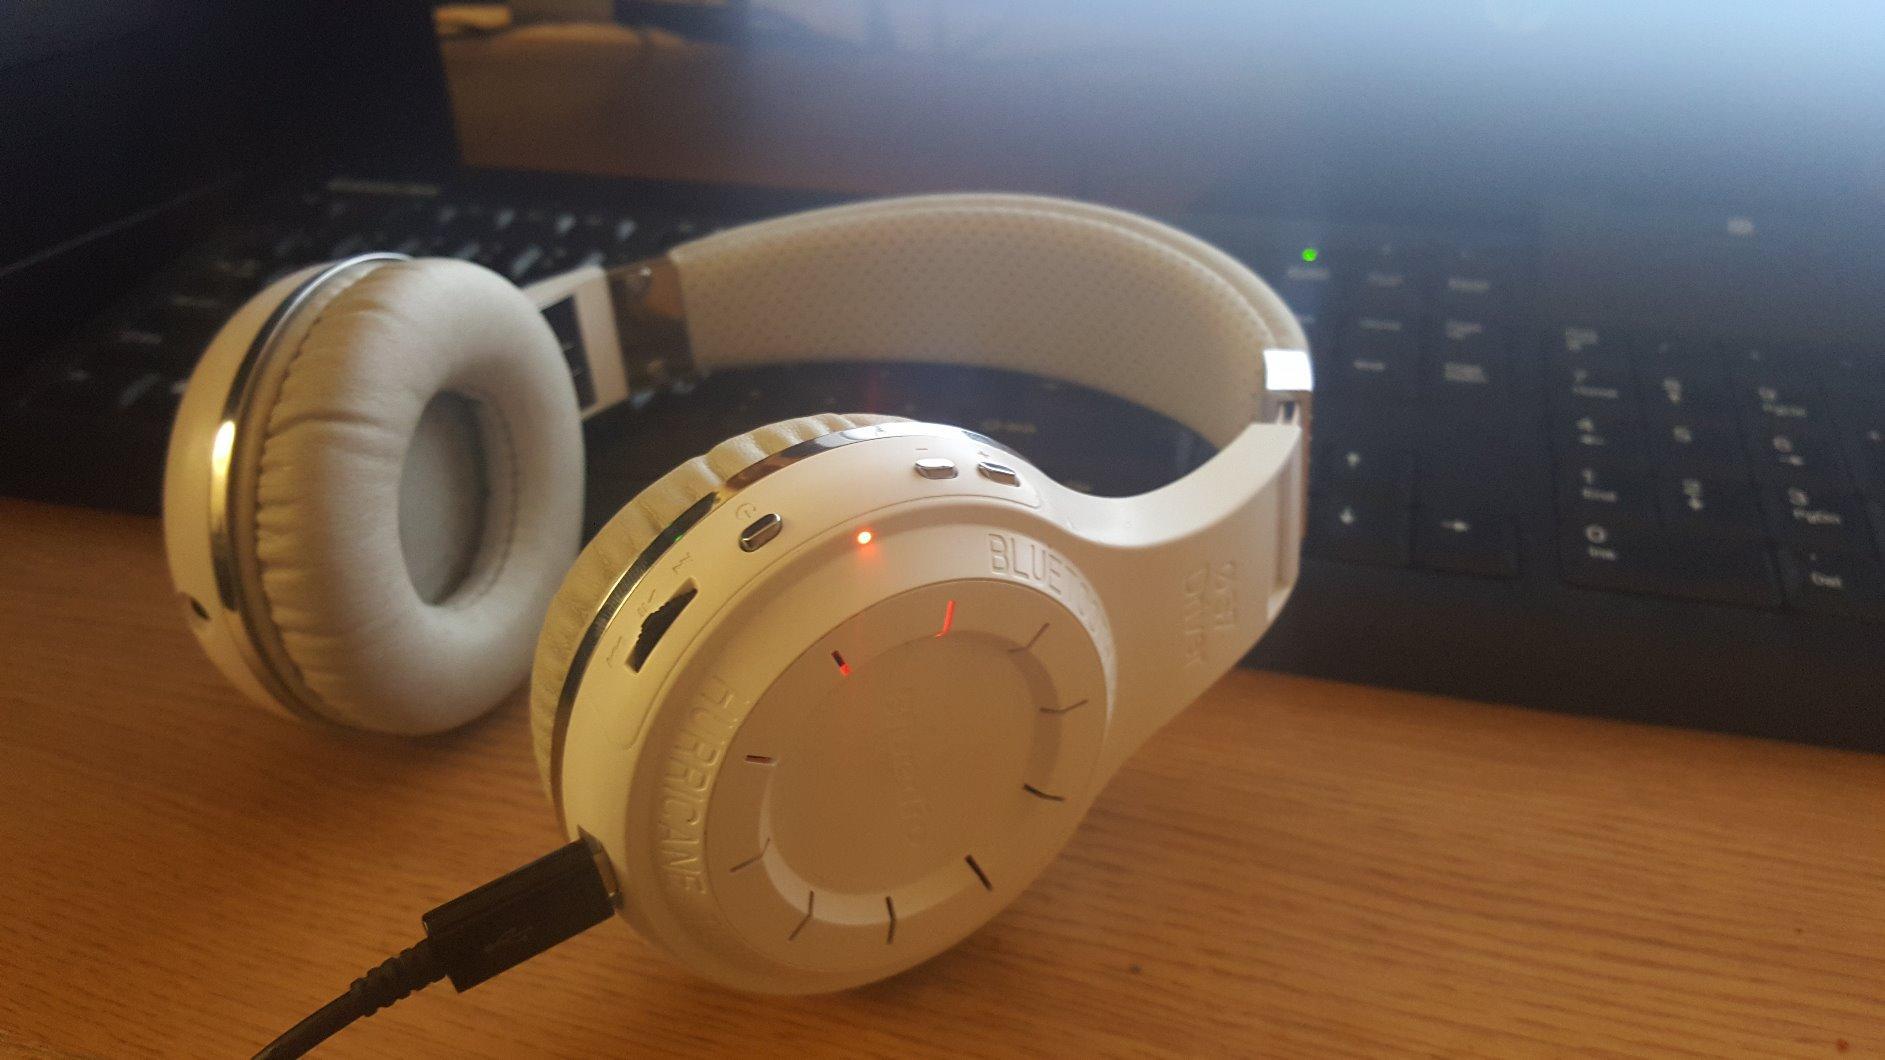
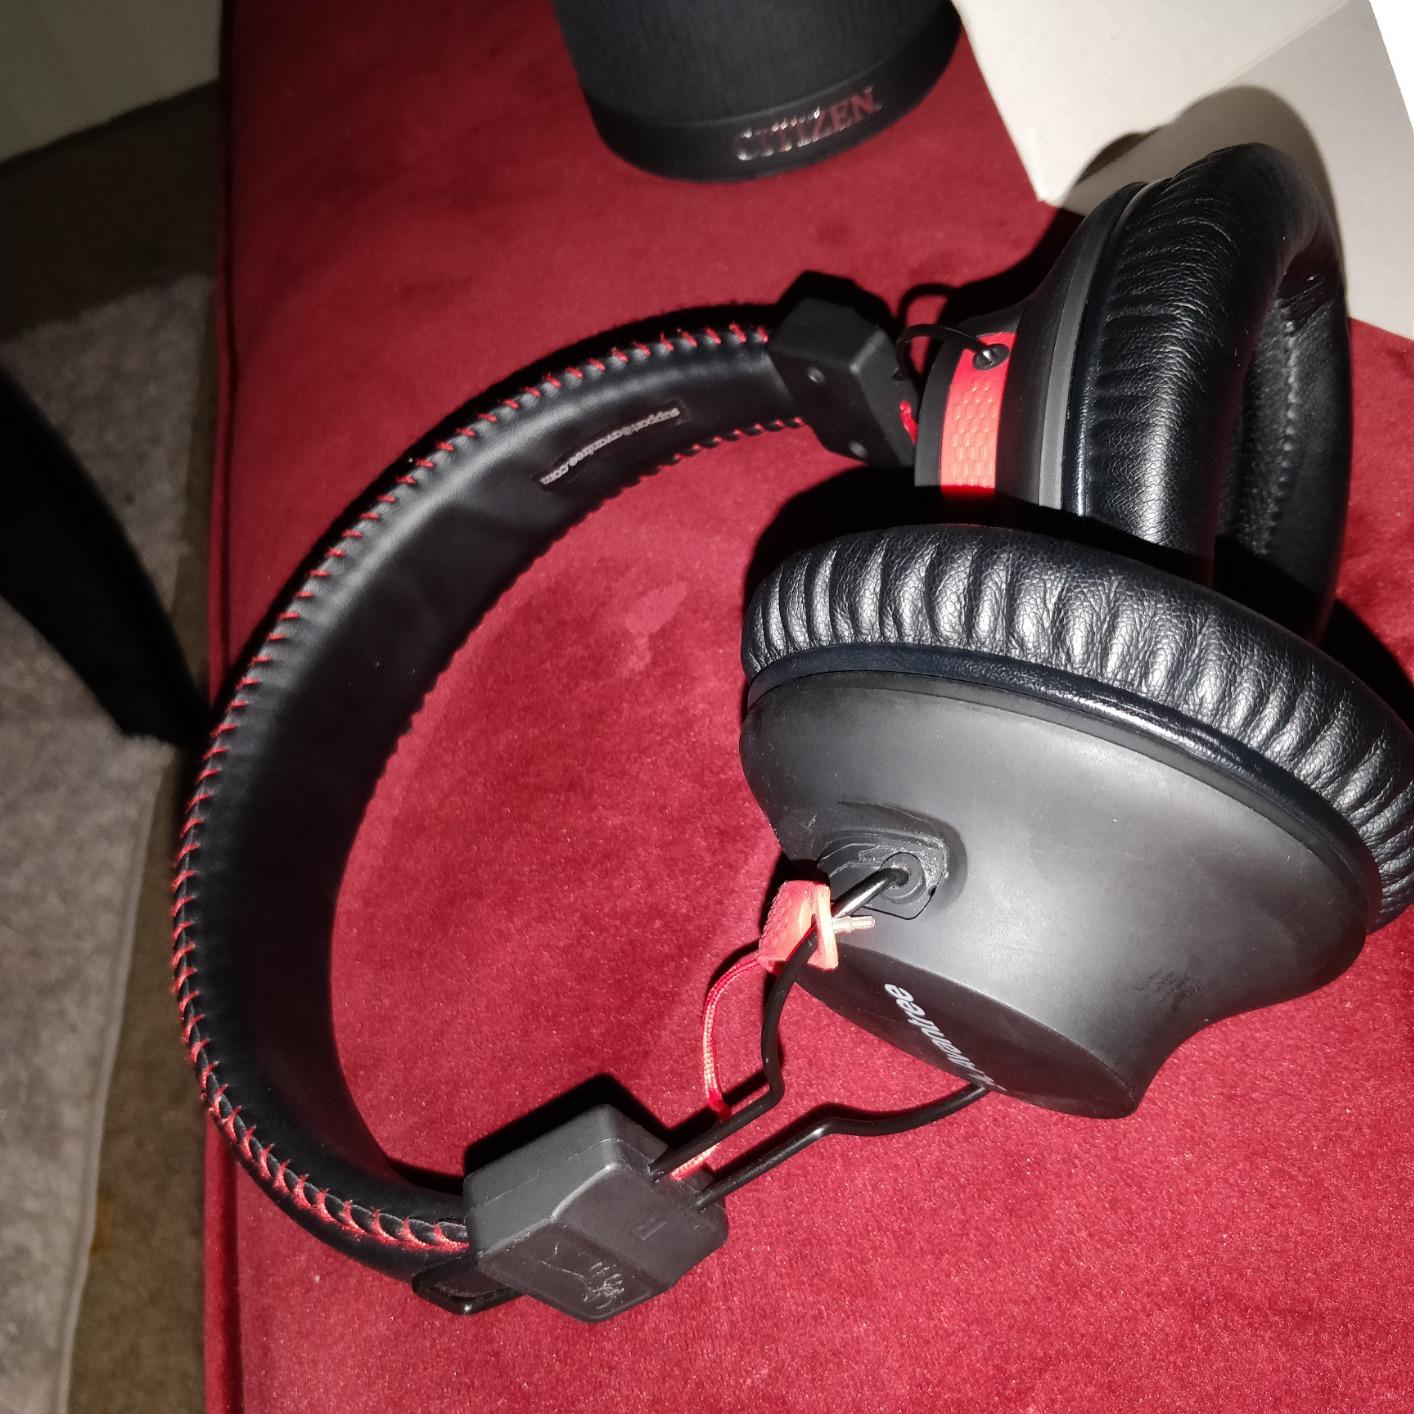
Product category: headphones
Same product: no